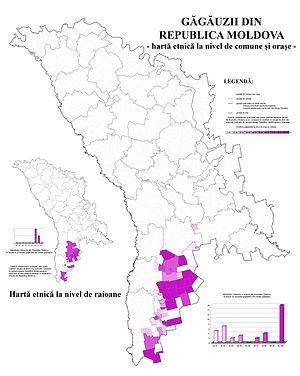
Les Gagaouzes sont un peuple turcophone, venu de Bulgarie en Moldavie au début du XIXᵉ siècle. Ils sont de confession chrétienne orthodoxe.